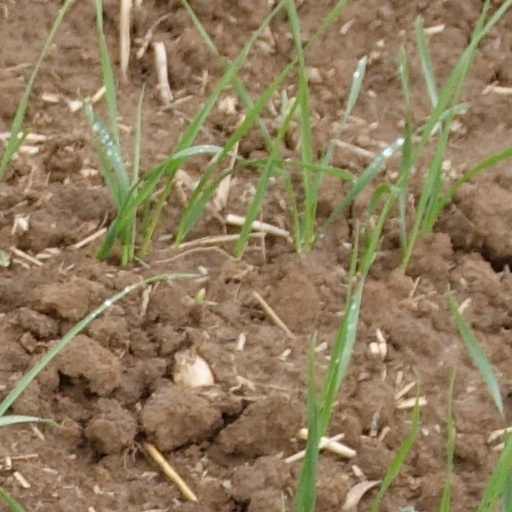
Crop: wheat